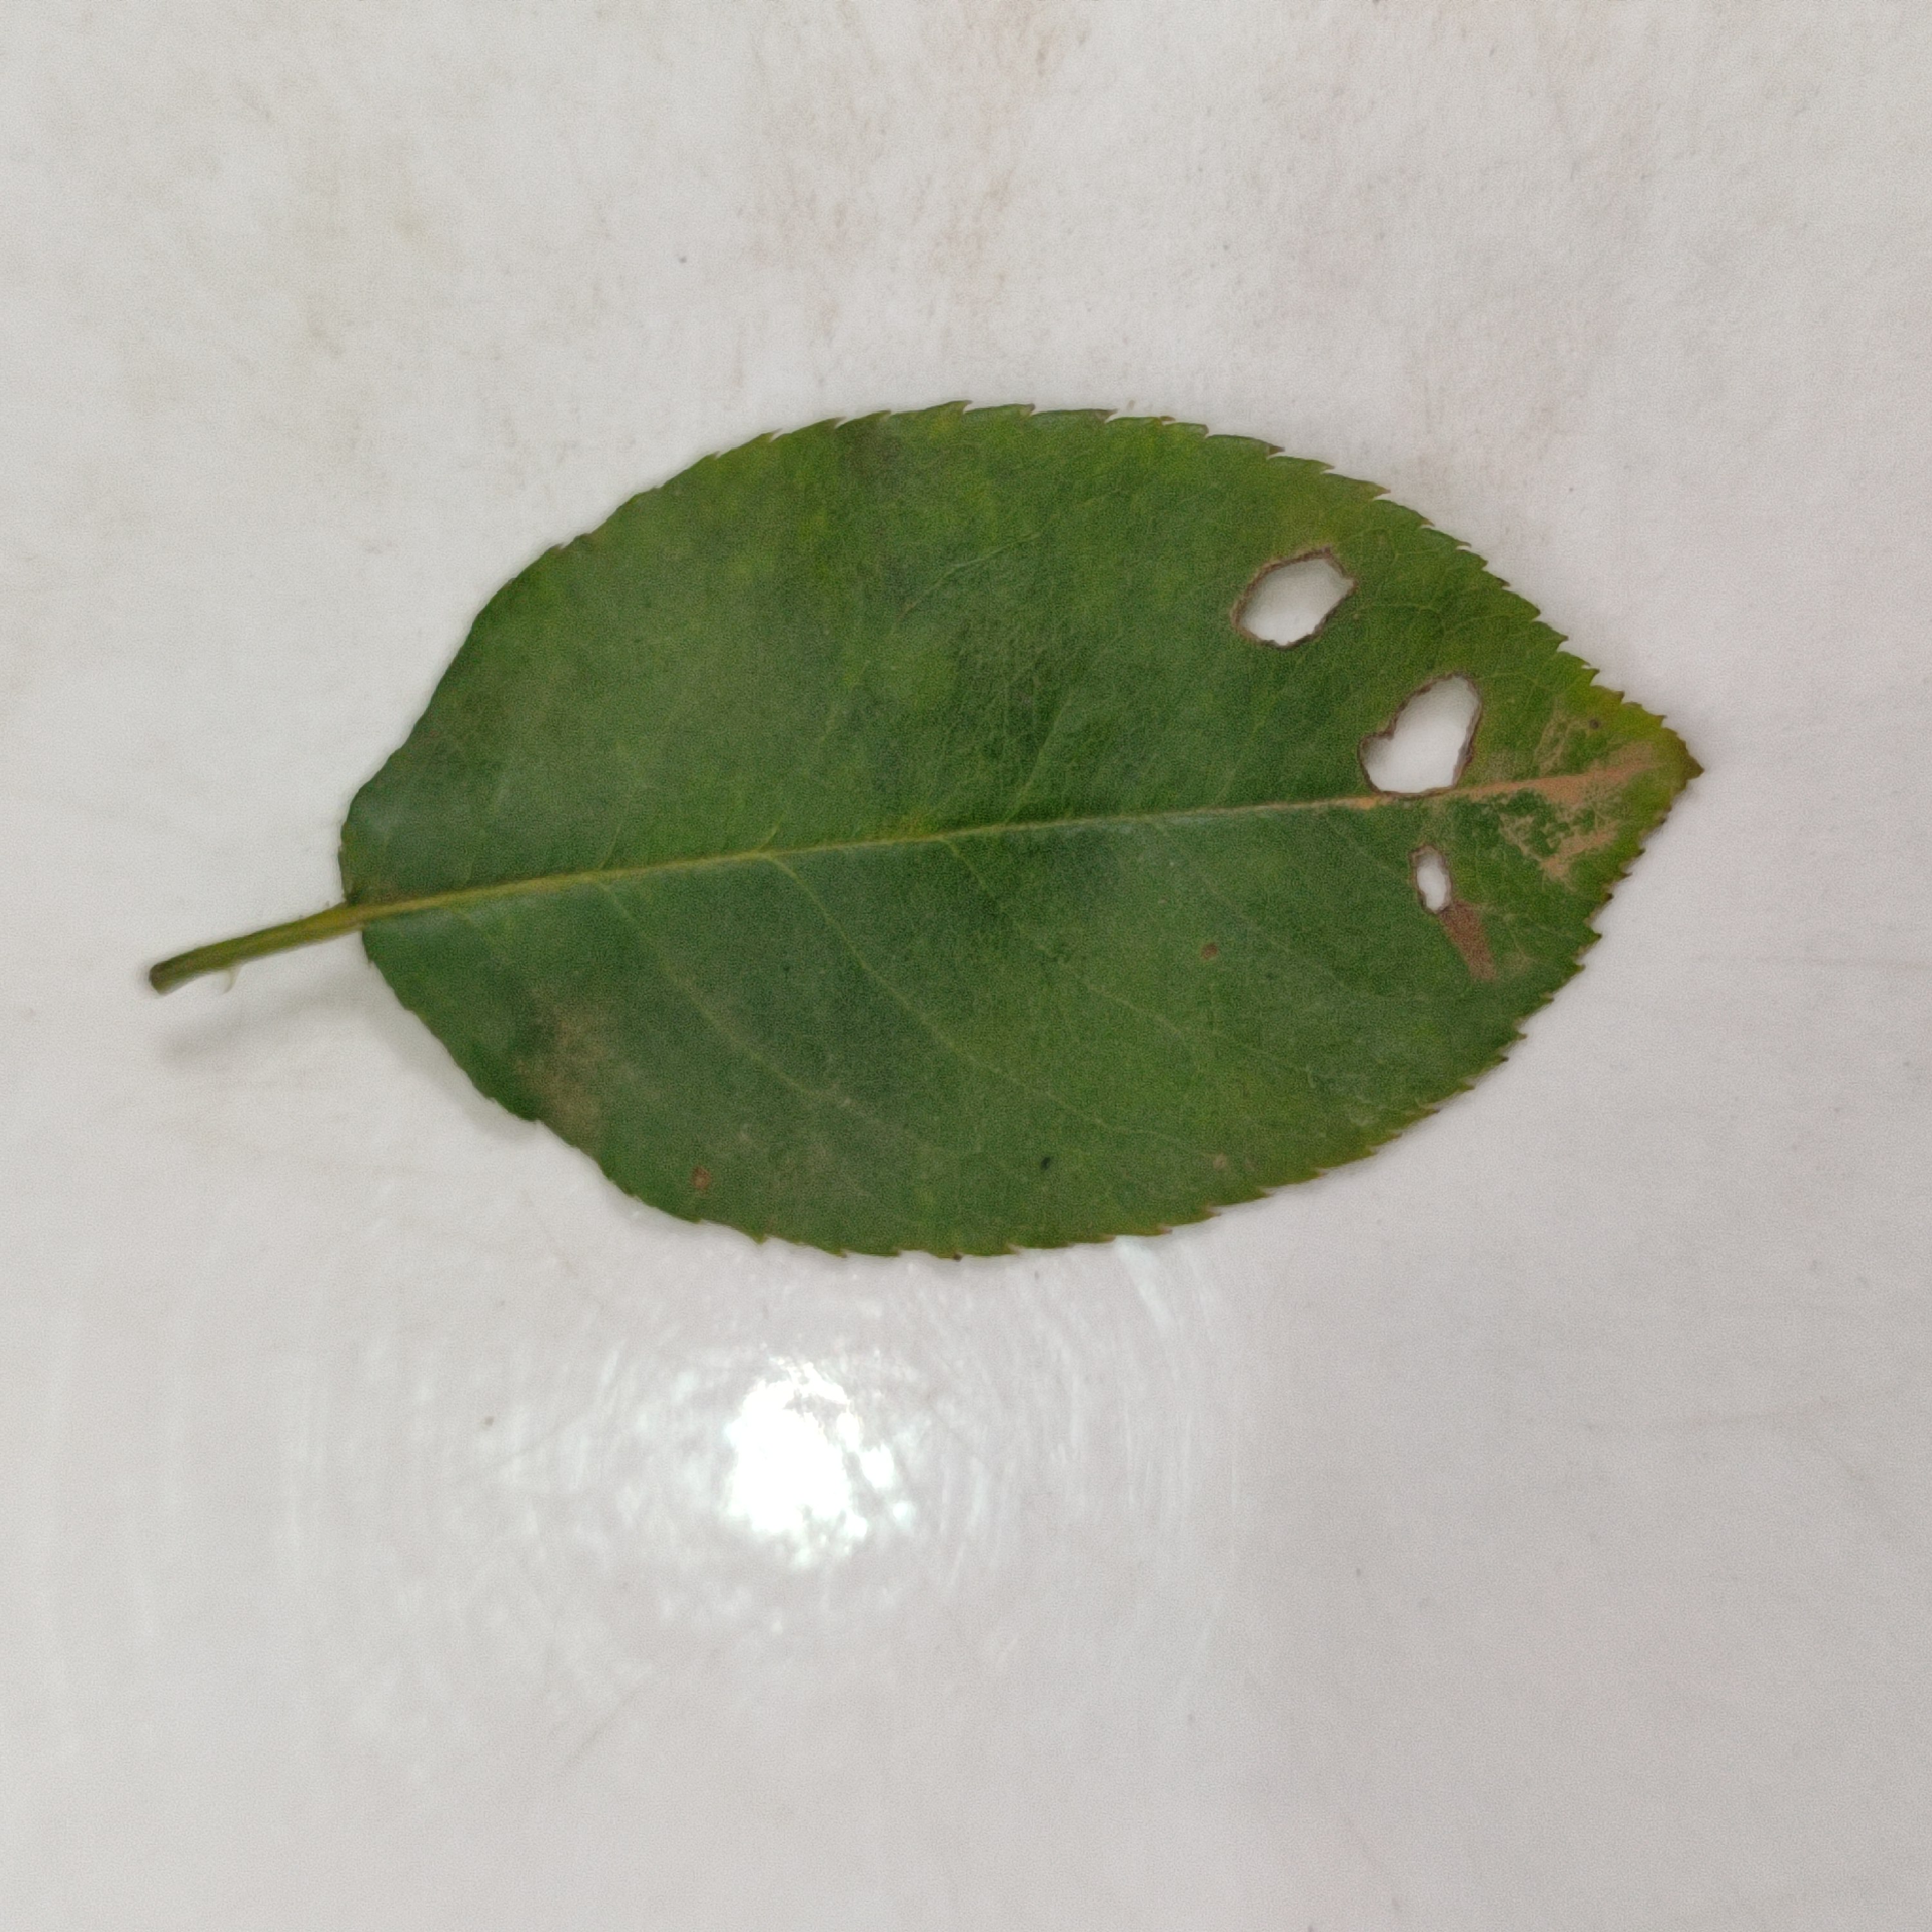
Label: Insect Hole